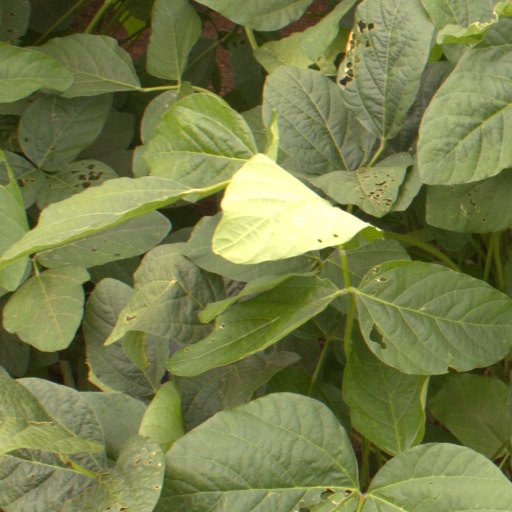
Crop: soybean